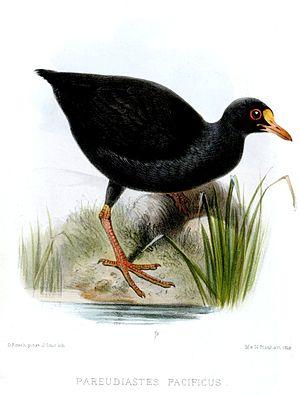
La Gallinule punaé est une espèce éteinte d'oiseaux de la famille des Rallidae.